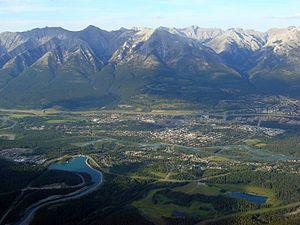
Une vue de la ville de Canmore du haut du Chinaman's Peak.
Canmore est une ville située en Alberta, dans les Montagnes Rocheuses. Elle compte une population permanente de 11 599 habitants et une population itinérante de 4 818 personnes, représentant environ 29 % de la population totale. La municipalité est située à 22 km à l'est du Parc national de Banff et à environ 105 kilomètres à l'ouest de Calgary. Ce site accueille les épreuves de la Coupe du monde de ski de fond depuis la fin des années 1980. La ville se caractérise également par une particulièrement importante maîtrise de la langue française, près d'un habitant sur cinq déclarant la maitriser et même plus du quart chez les moins de 20 ans.